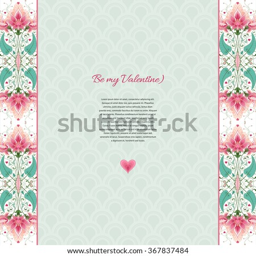
vector card with delicate ornament on backdrop .